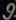
Number: 9